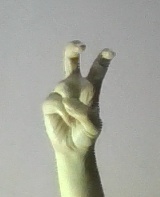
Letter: toot